AWA World Heavyweight Championship

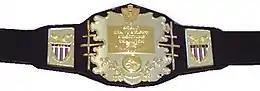

The AWA World Heavyweight Championship was a professional wrestling world heavyweight championship and the highest ranked championship in the defunct American Wrestling Association (AWA). All AWA trademarks, including the AWA World Heavyweight Championship, are now owned by WWE. The championship was contested in professional wrestling matches.